Black-and-orange flycatcher

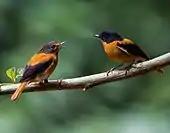

A distinctly coloured bird found mainly in the high-elevation areas of the Western Ghats, the Nilgiris, the Palnis and associated hill ranges. The male is distinctly black headed with black wings. The female has the black replaced by dark brown and has a light eye-ring. They are usually seen singly or in pairs.